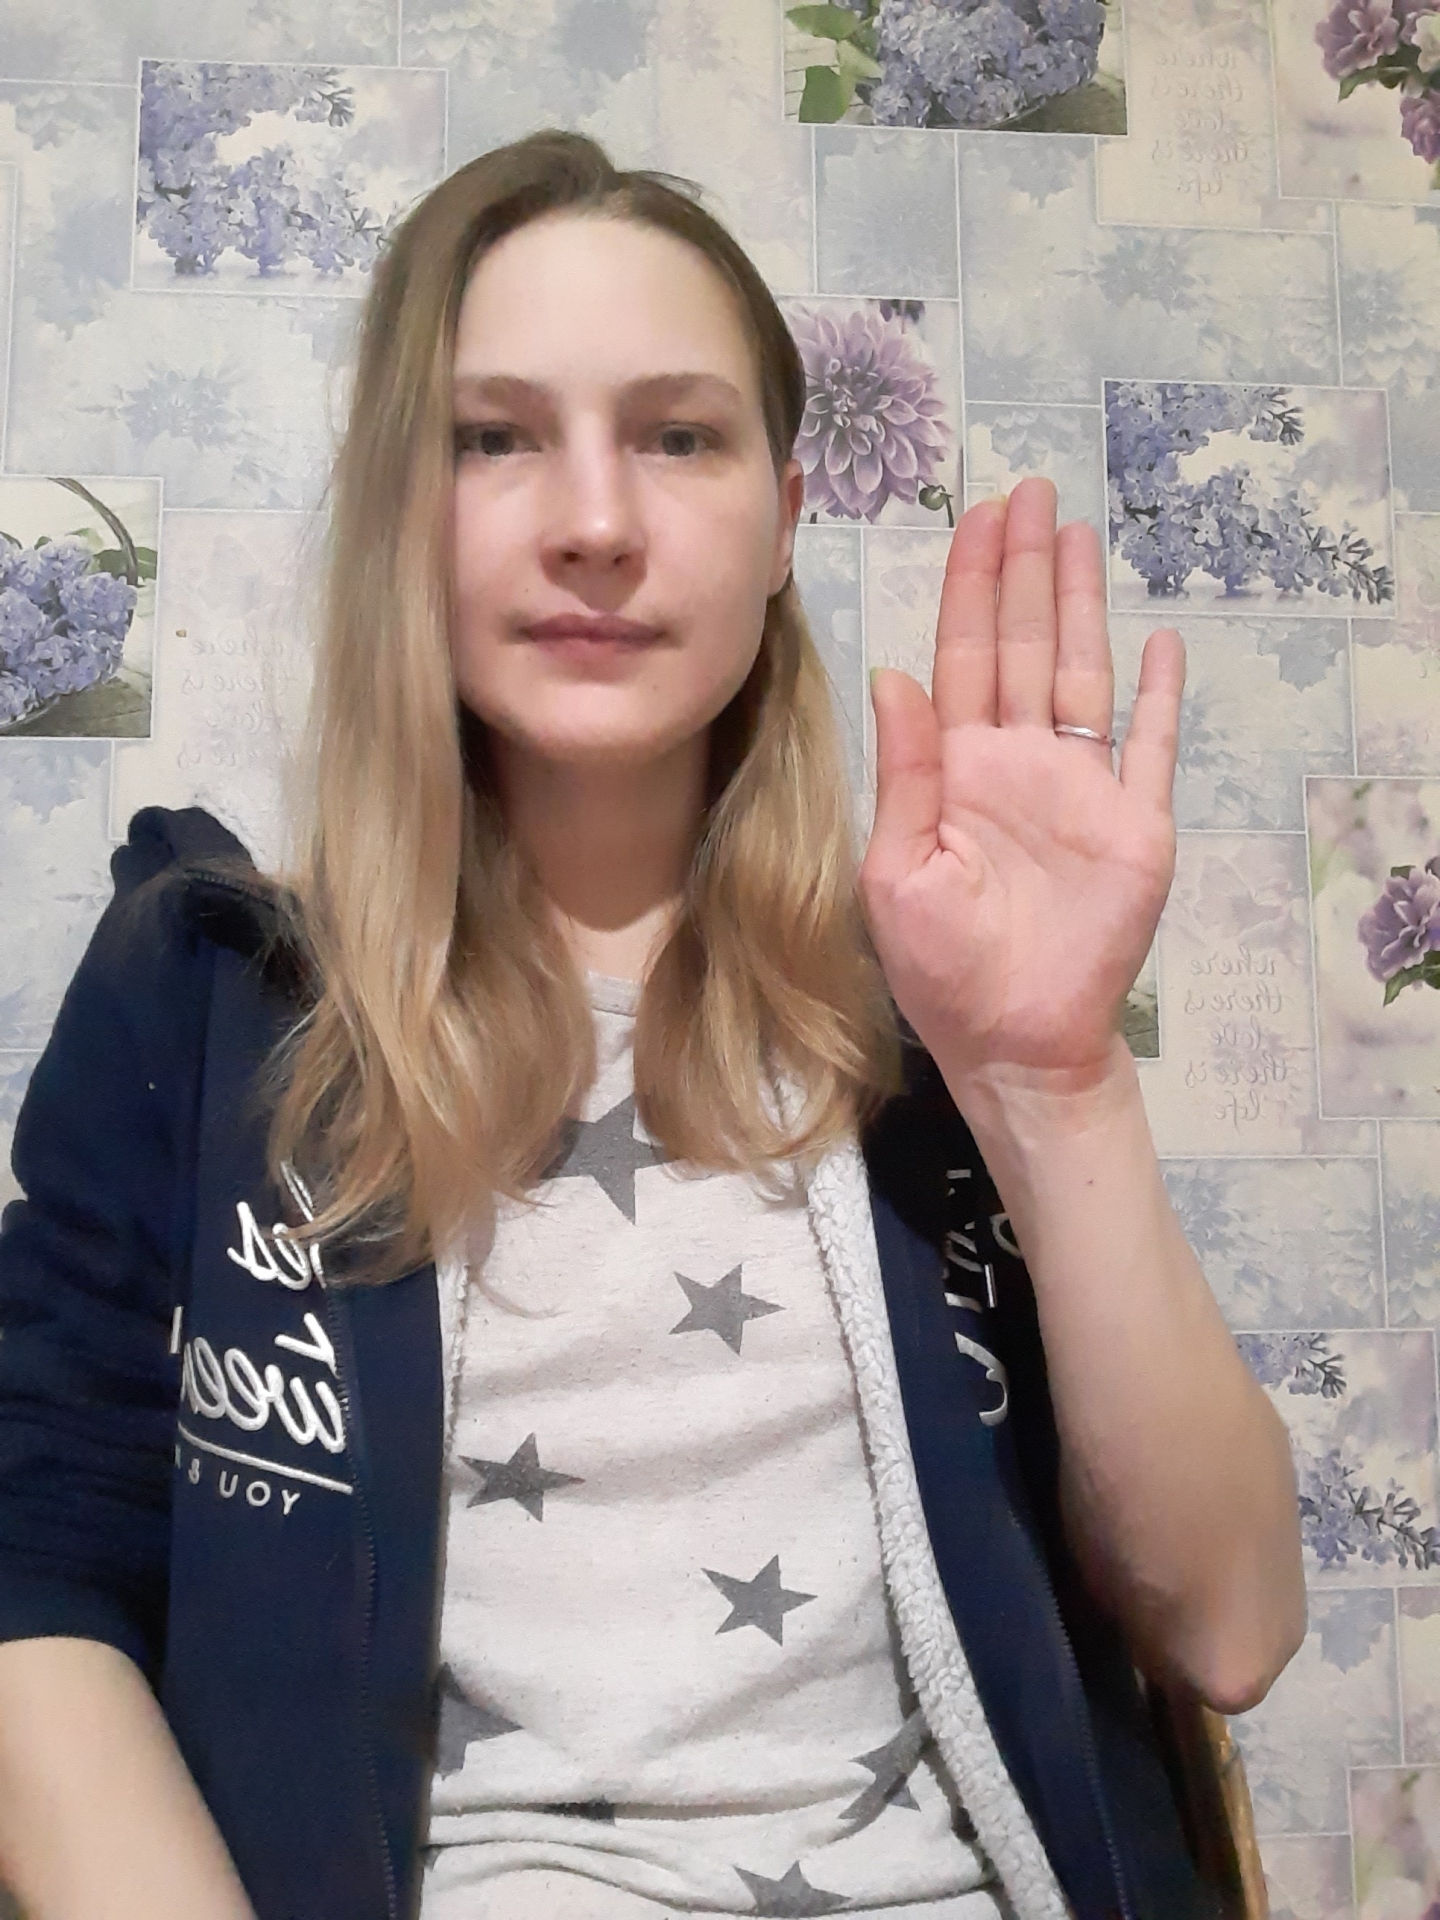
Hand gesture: stop